Walburga Litschauer

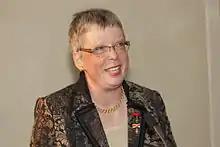

Walburga Litschauer (born 15 October 1954) is an Austrian musicologist and Franz Schubert scholar.